Oak Grove, Westmoreland County, Virginia

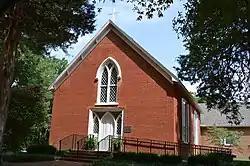
St. Peter's Episcopal Church

Oak Grove is an unincorporated community in the Washington District of Westmoreland County, Virginia. The community, on the historic Northern Neck of Virginia (the peninsula between the Potomac and Rappahannock rivers), was a stagecoach stop in the early days of the Colony of Virginia